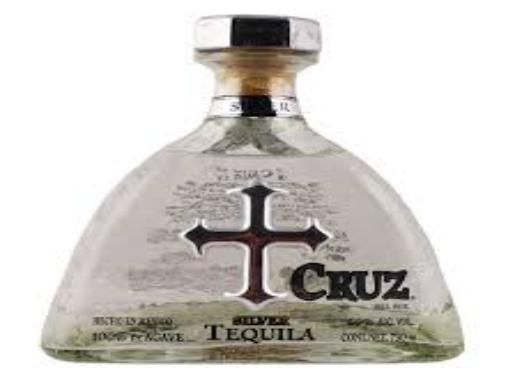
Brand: Cruz Tequila
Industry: Food